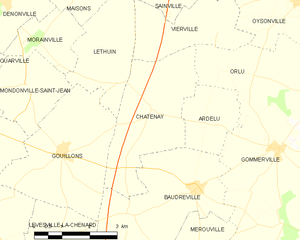
Carte de Châtenay et des communes limitrophes.
Châtenay est une commune française située dans le département d'Eure-et-Loir en région Centre-Val de Loire.